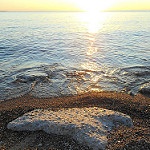
Label: sea